Surkhet 2 (constituency)

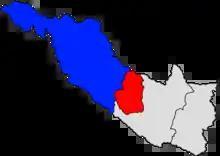
Assembly segments Surkhet 2(A) (red) and Surkhet 2(B) (blue) within Surkhet District

Surkhet 2 is one of two parliamentary constituencies of Surkhet District in Nepal. This constituency came into existence on the Constituency Delimitation Commission (CDC) report submitted on 31 August 2017.